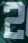
Number: 2